Elizabeth C. Quinlan House

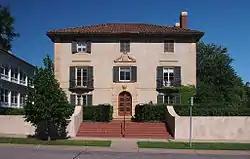
Elizabeth C. Quinlan House, 2014

The Elizabeth C. Quinlan House is a historic residence located in the Lowry Hill neighborhood of Minneapolis, Minnesota. Designed in an eclectic take on the Renaissance Revival style, it was built in 1925 by Frederick L. Ackerman for Elizabeth Quinlan. Quinlan had helped found one of the first women's clothing shops in Minneapolis in 1894 and had gone on to enjoy great success in the apparel business.